Auster Aiglet Trainer

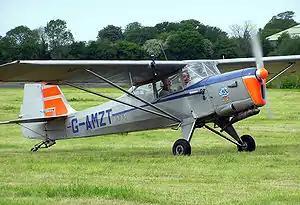

The Auster J/5 Aiglet Trainer was a 1950s British single-engined four-seat high-wing training and touring monoplane built by Auster Aircraft Limited at Rearsby, Leicestershire.